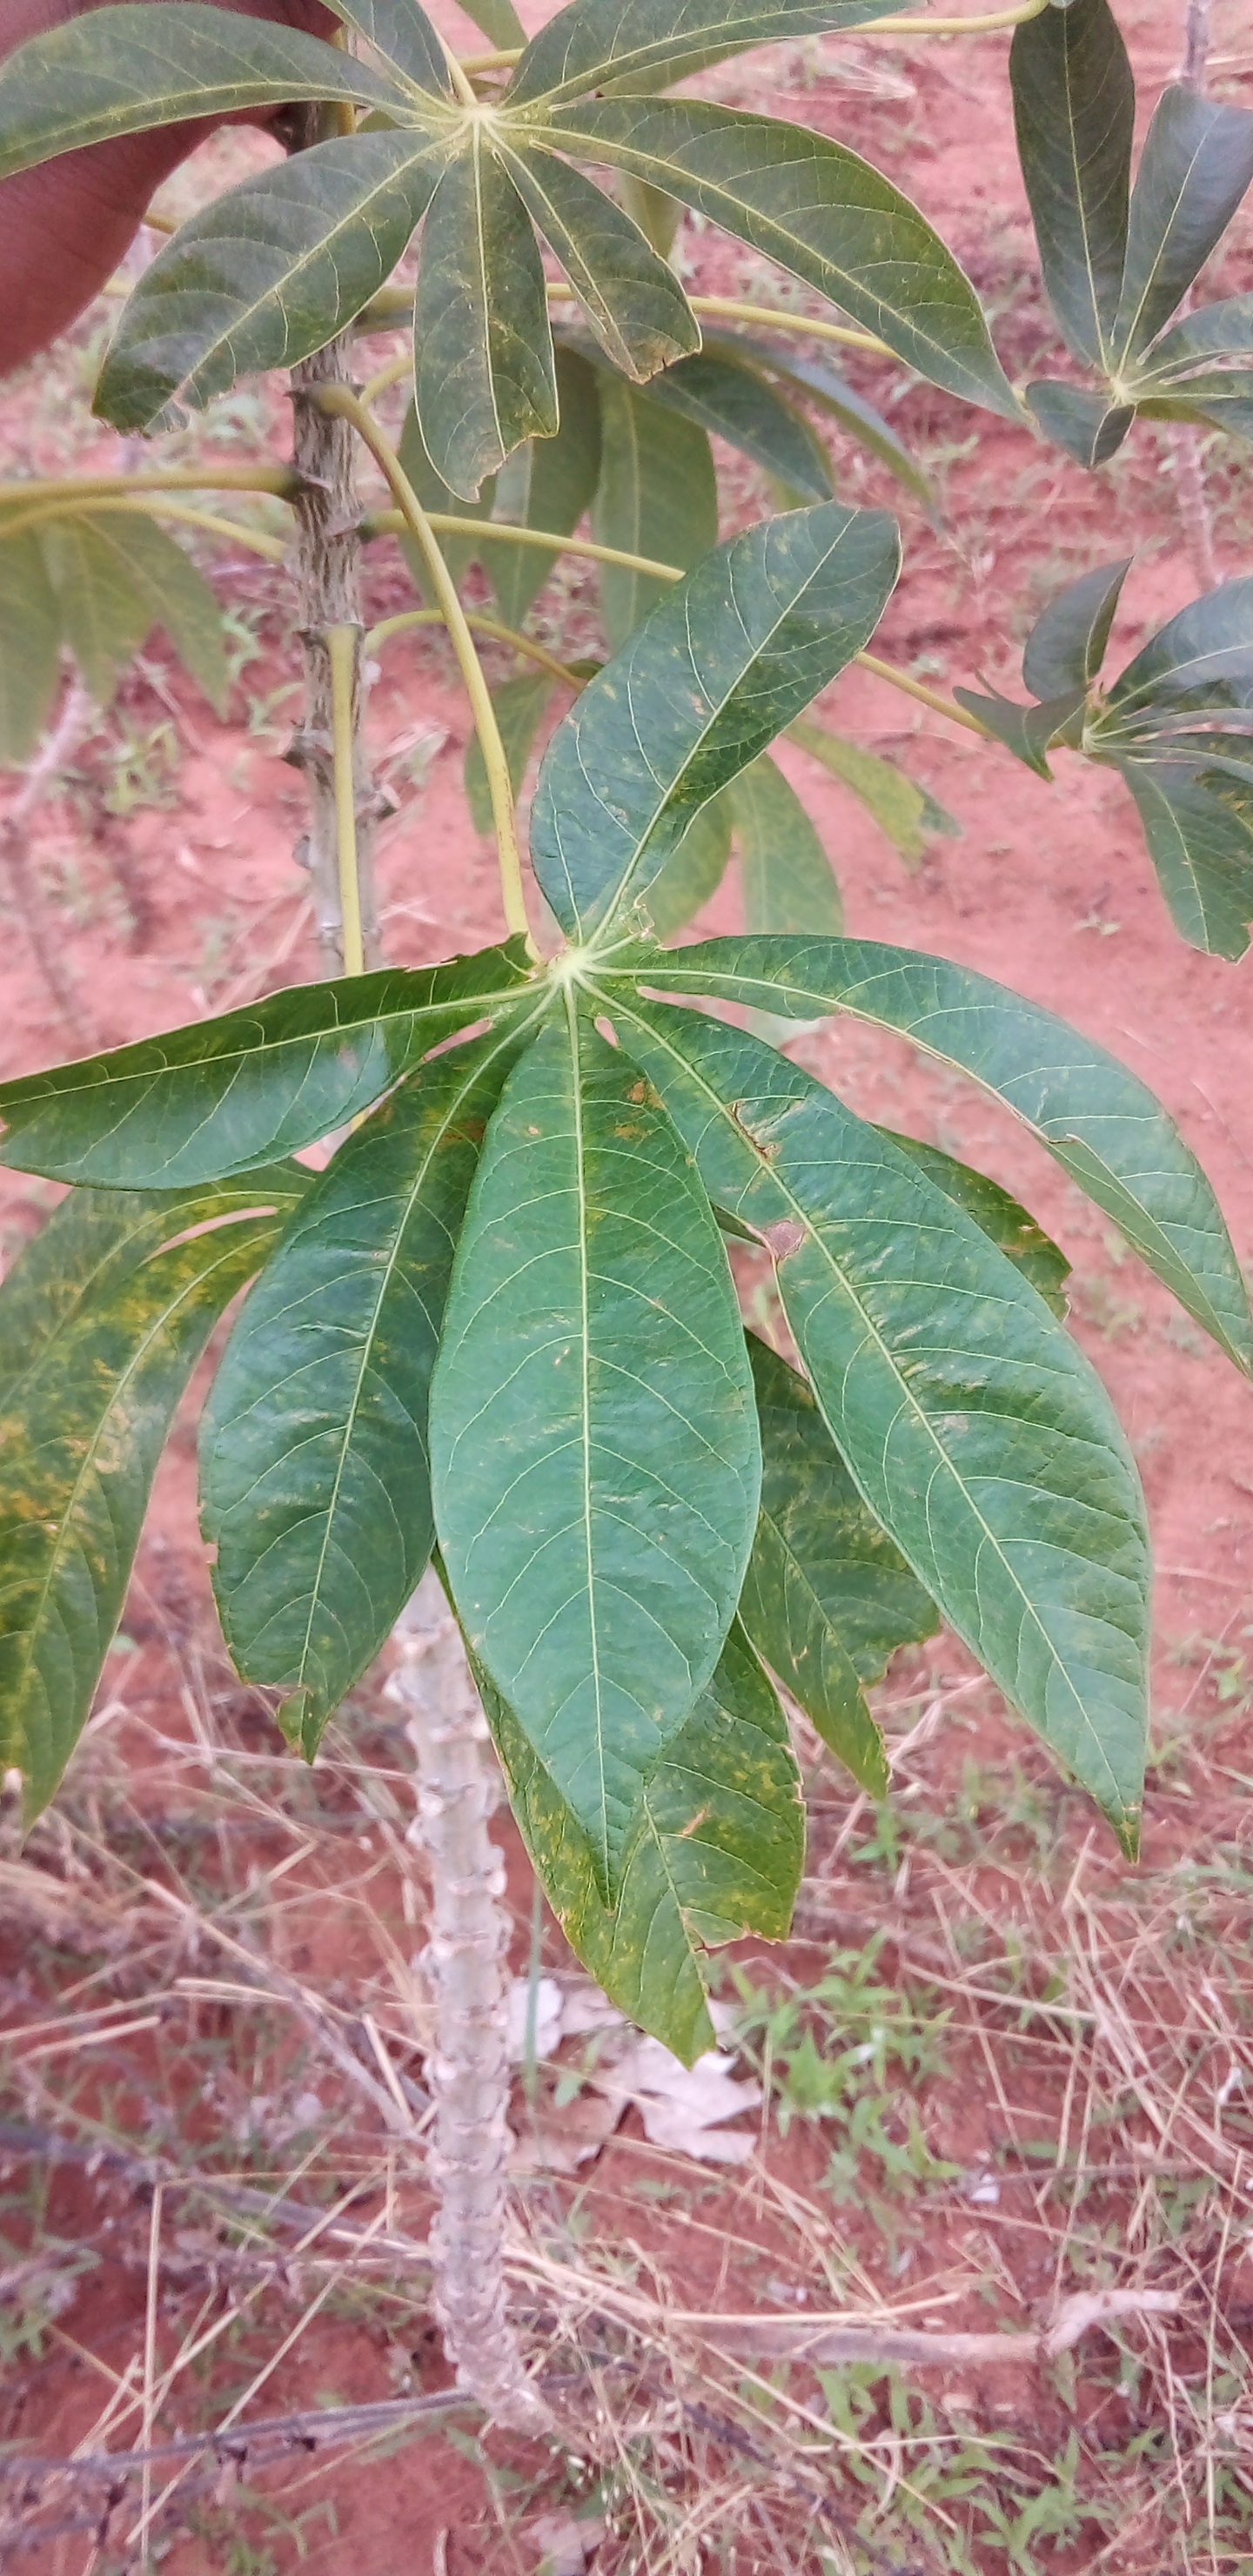
Label: cassava brown streak disease (cbsd)